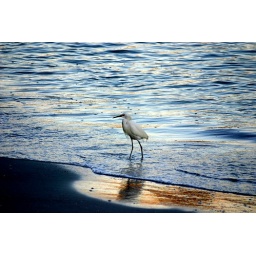
walking in water